Canadian arms trade

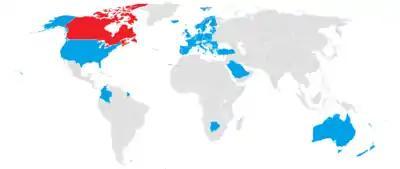
Countries on the Canadian Automatic Firearms Country Control List

Canadian Government guidance for export controls on weapons systems is published by Foreign Affairs and International Trade Canada. The Automatic Firearms Country Control List, amended January 2015, is a list of approved export nations which include Albania, Australia, Belgium, Botswana, Bulgaria, Chile, Colombia, Croatia, the Czech Republic, Denmark, Estonia, Finland, France, Germany, Greece, Hungary, Iceland, Israel, Italy, Kuwait, Latvia, Lithuania, Luxembourg, the Netherlands, New Zealand, Norway, Peru, Poland, Portugal, Romania, Saudi Arabia, Slovakia, Slovenia, South Korea, Spain, Sweden, Turkey, Ukraine, the United Kingdom, and the United States.